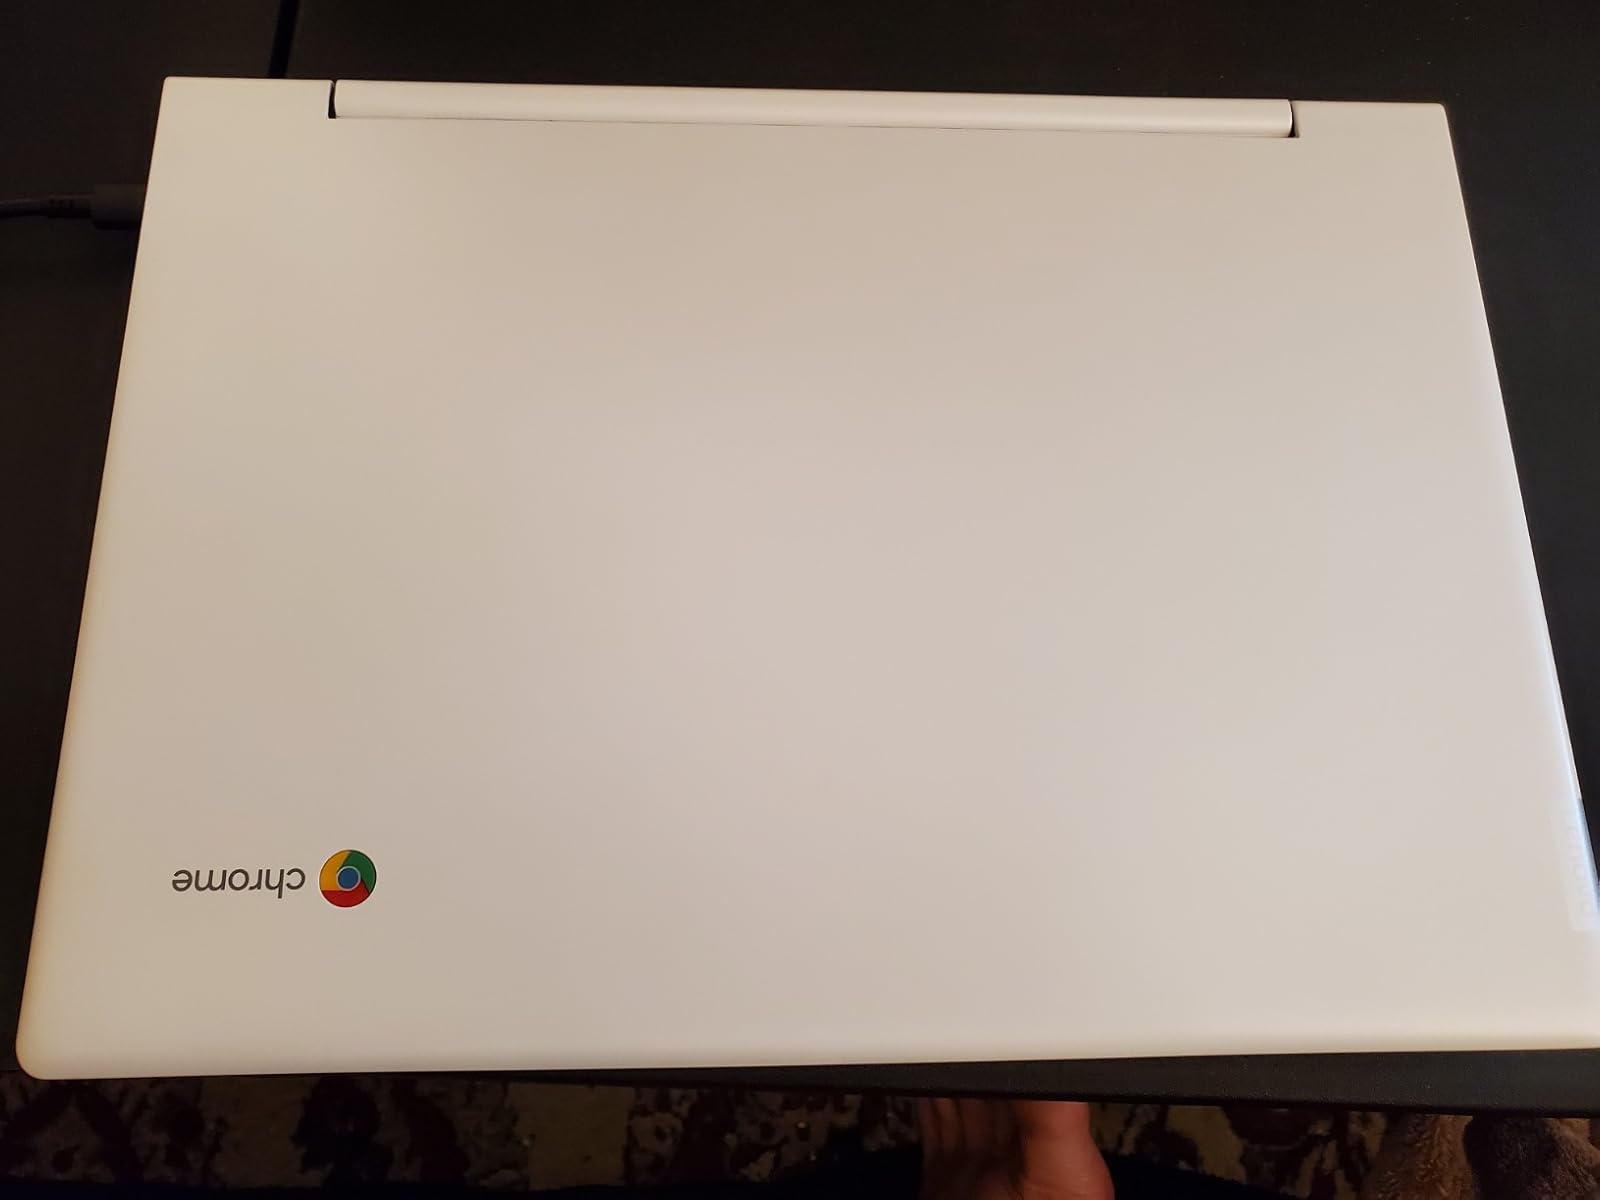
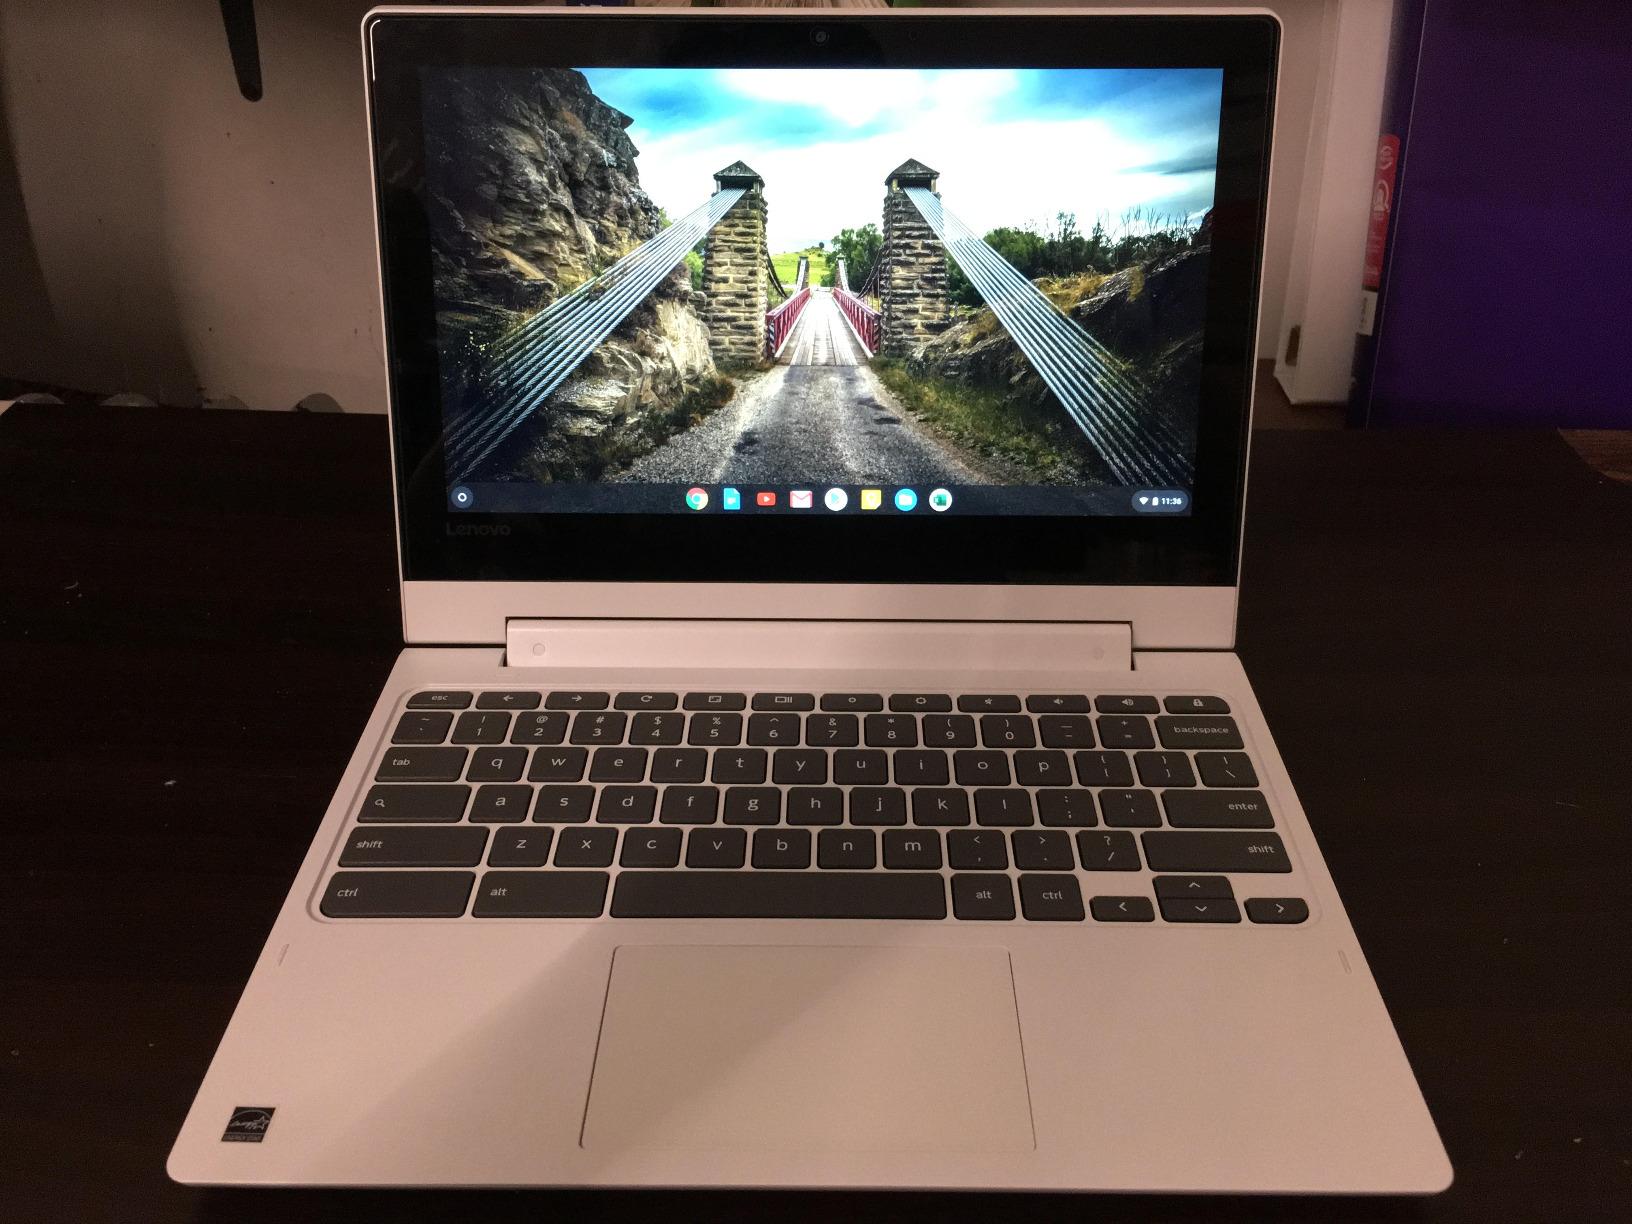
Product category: laptop
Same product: yes